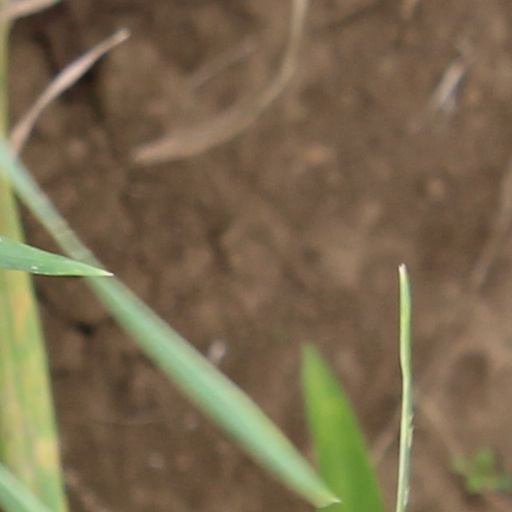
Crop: wheat